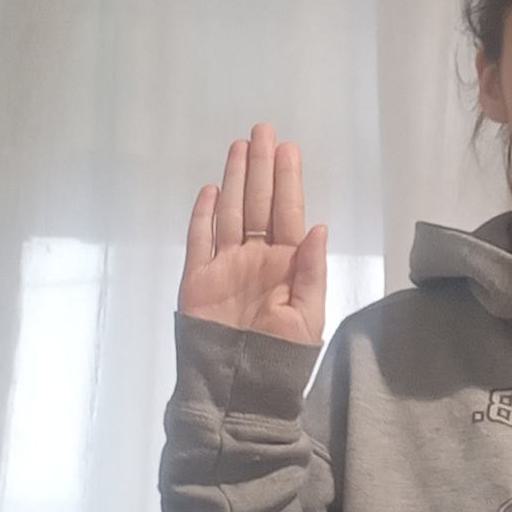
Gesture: stop